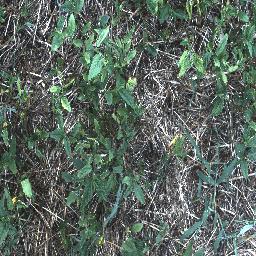
Label: negative